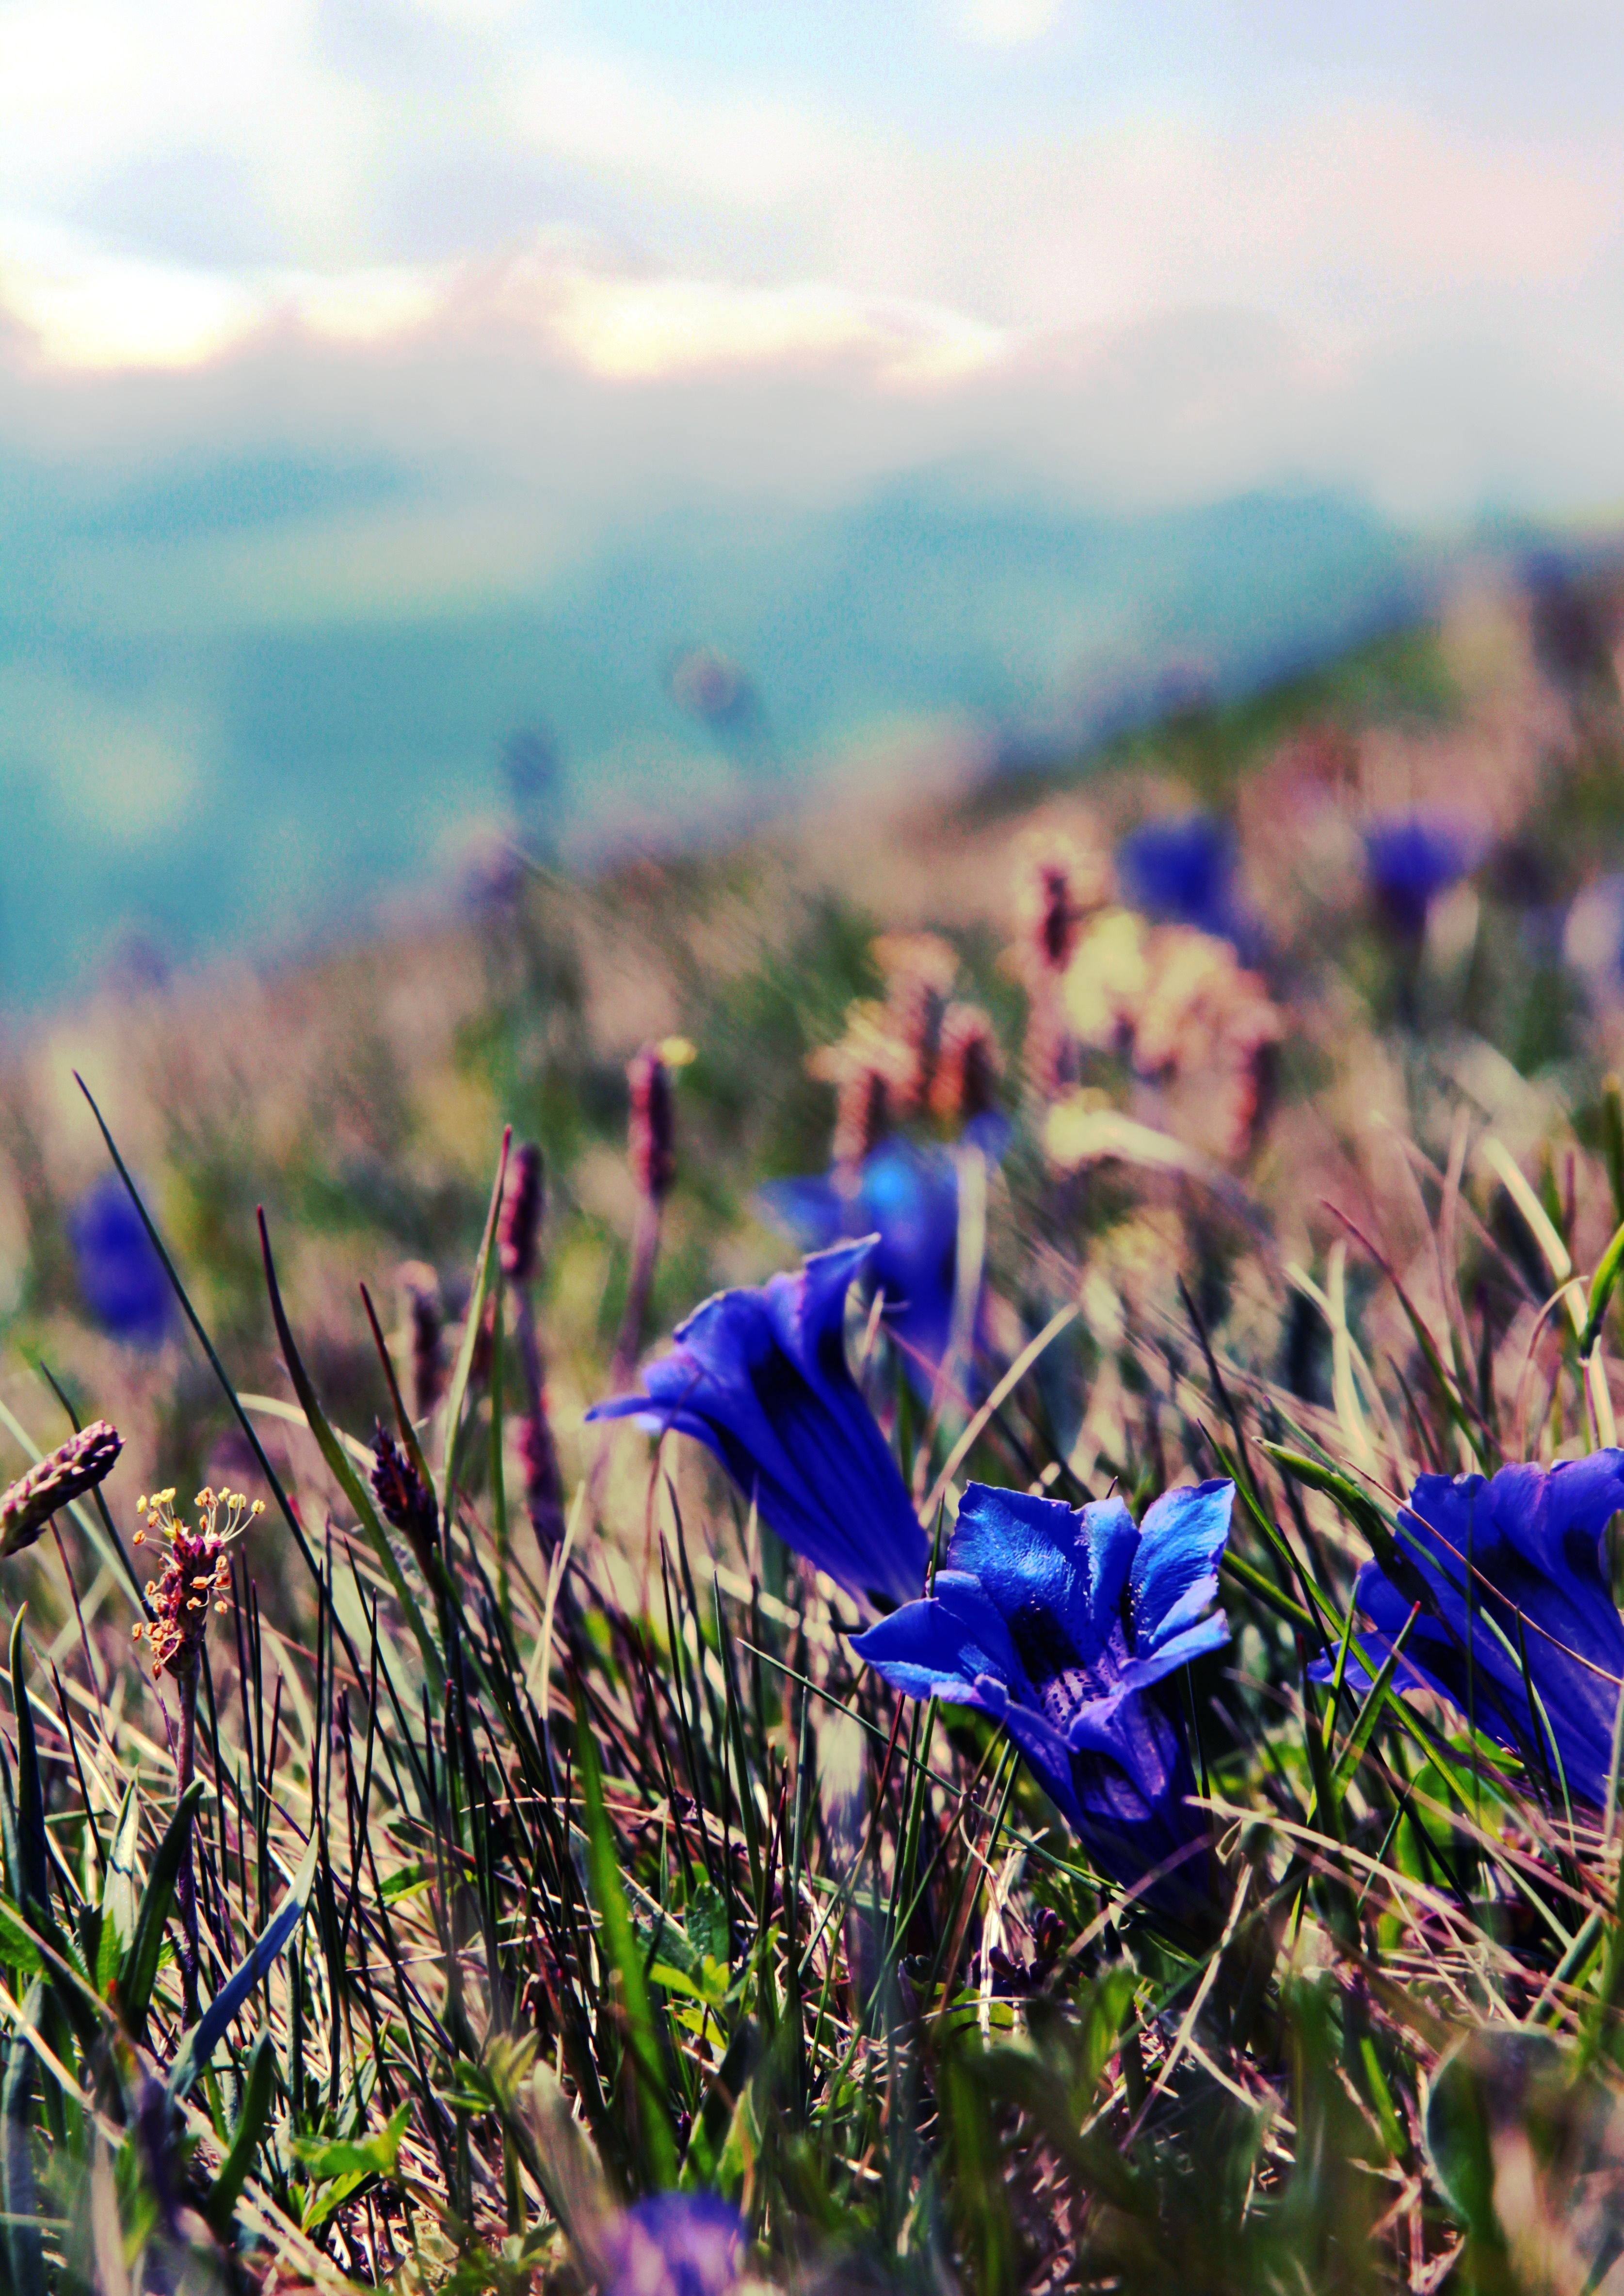
nature, grass, plant, sky, field, meadow, prairie, sunlight, leaf, flower, flora, wildflower, grassland, habitat, rural area, flowering plant, grass family, land plant